Juan Alderete

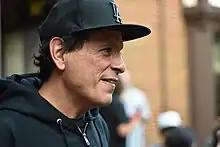
Alderete at Earthquaker Day 2018

Juan Alderete de la Peña (born September 5, 1963) is an American musician. He is best known for the Mars Volta and Deltron 3030.